Augustinian Province of Santo Niño de Cebu

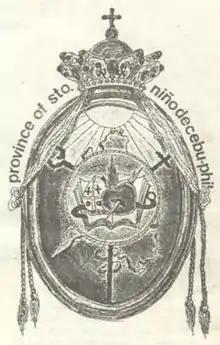
Logo of the Province of Sto. Niño de Cebu, Philippines ca. 1983

The Augustinian Province of Sto. Niño de Cebu, based in Cebu City, Philippines, is a geographical and administrative subdivision of the religious Order of St. Augustine. The Province is actively involved in education, parish administration, mission work and formation of candidates for religious life. It has worked on joint missions with other Augustinian provinces, namely, the Australian Province in South Korea, the Dutch Province in Indonesia, and the Provinces of Villanova (United States), Ireland and England-Scotland in South Africa. In keeping with its goal to become a missionary Province, it has begun sending friars overseas to help in apostolic and pastoral ministries.